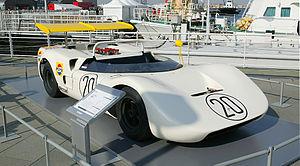
La Nissan R381 est une voiture de course développé par Nissan en 1968 pour courir au Japon. Elle succède ainsi à la Nissan R380-II, qui fut développé à l'origine par Prince.